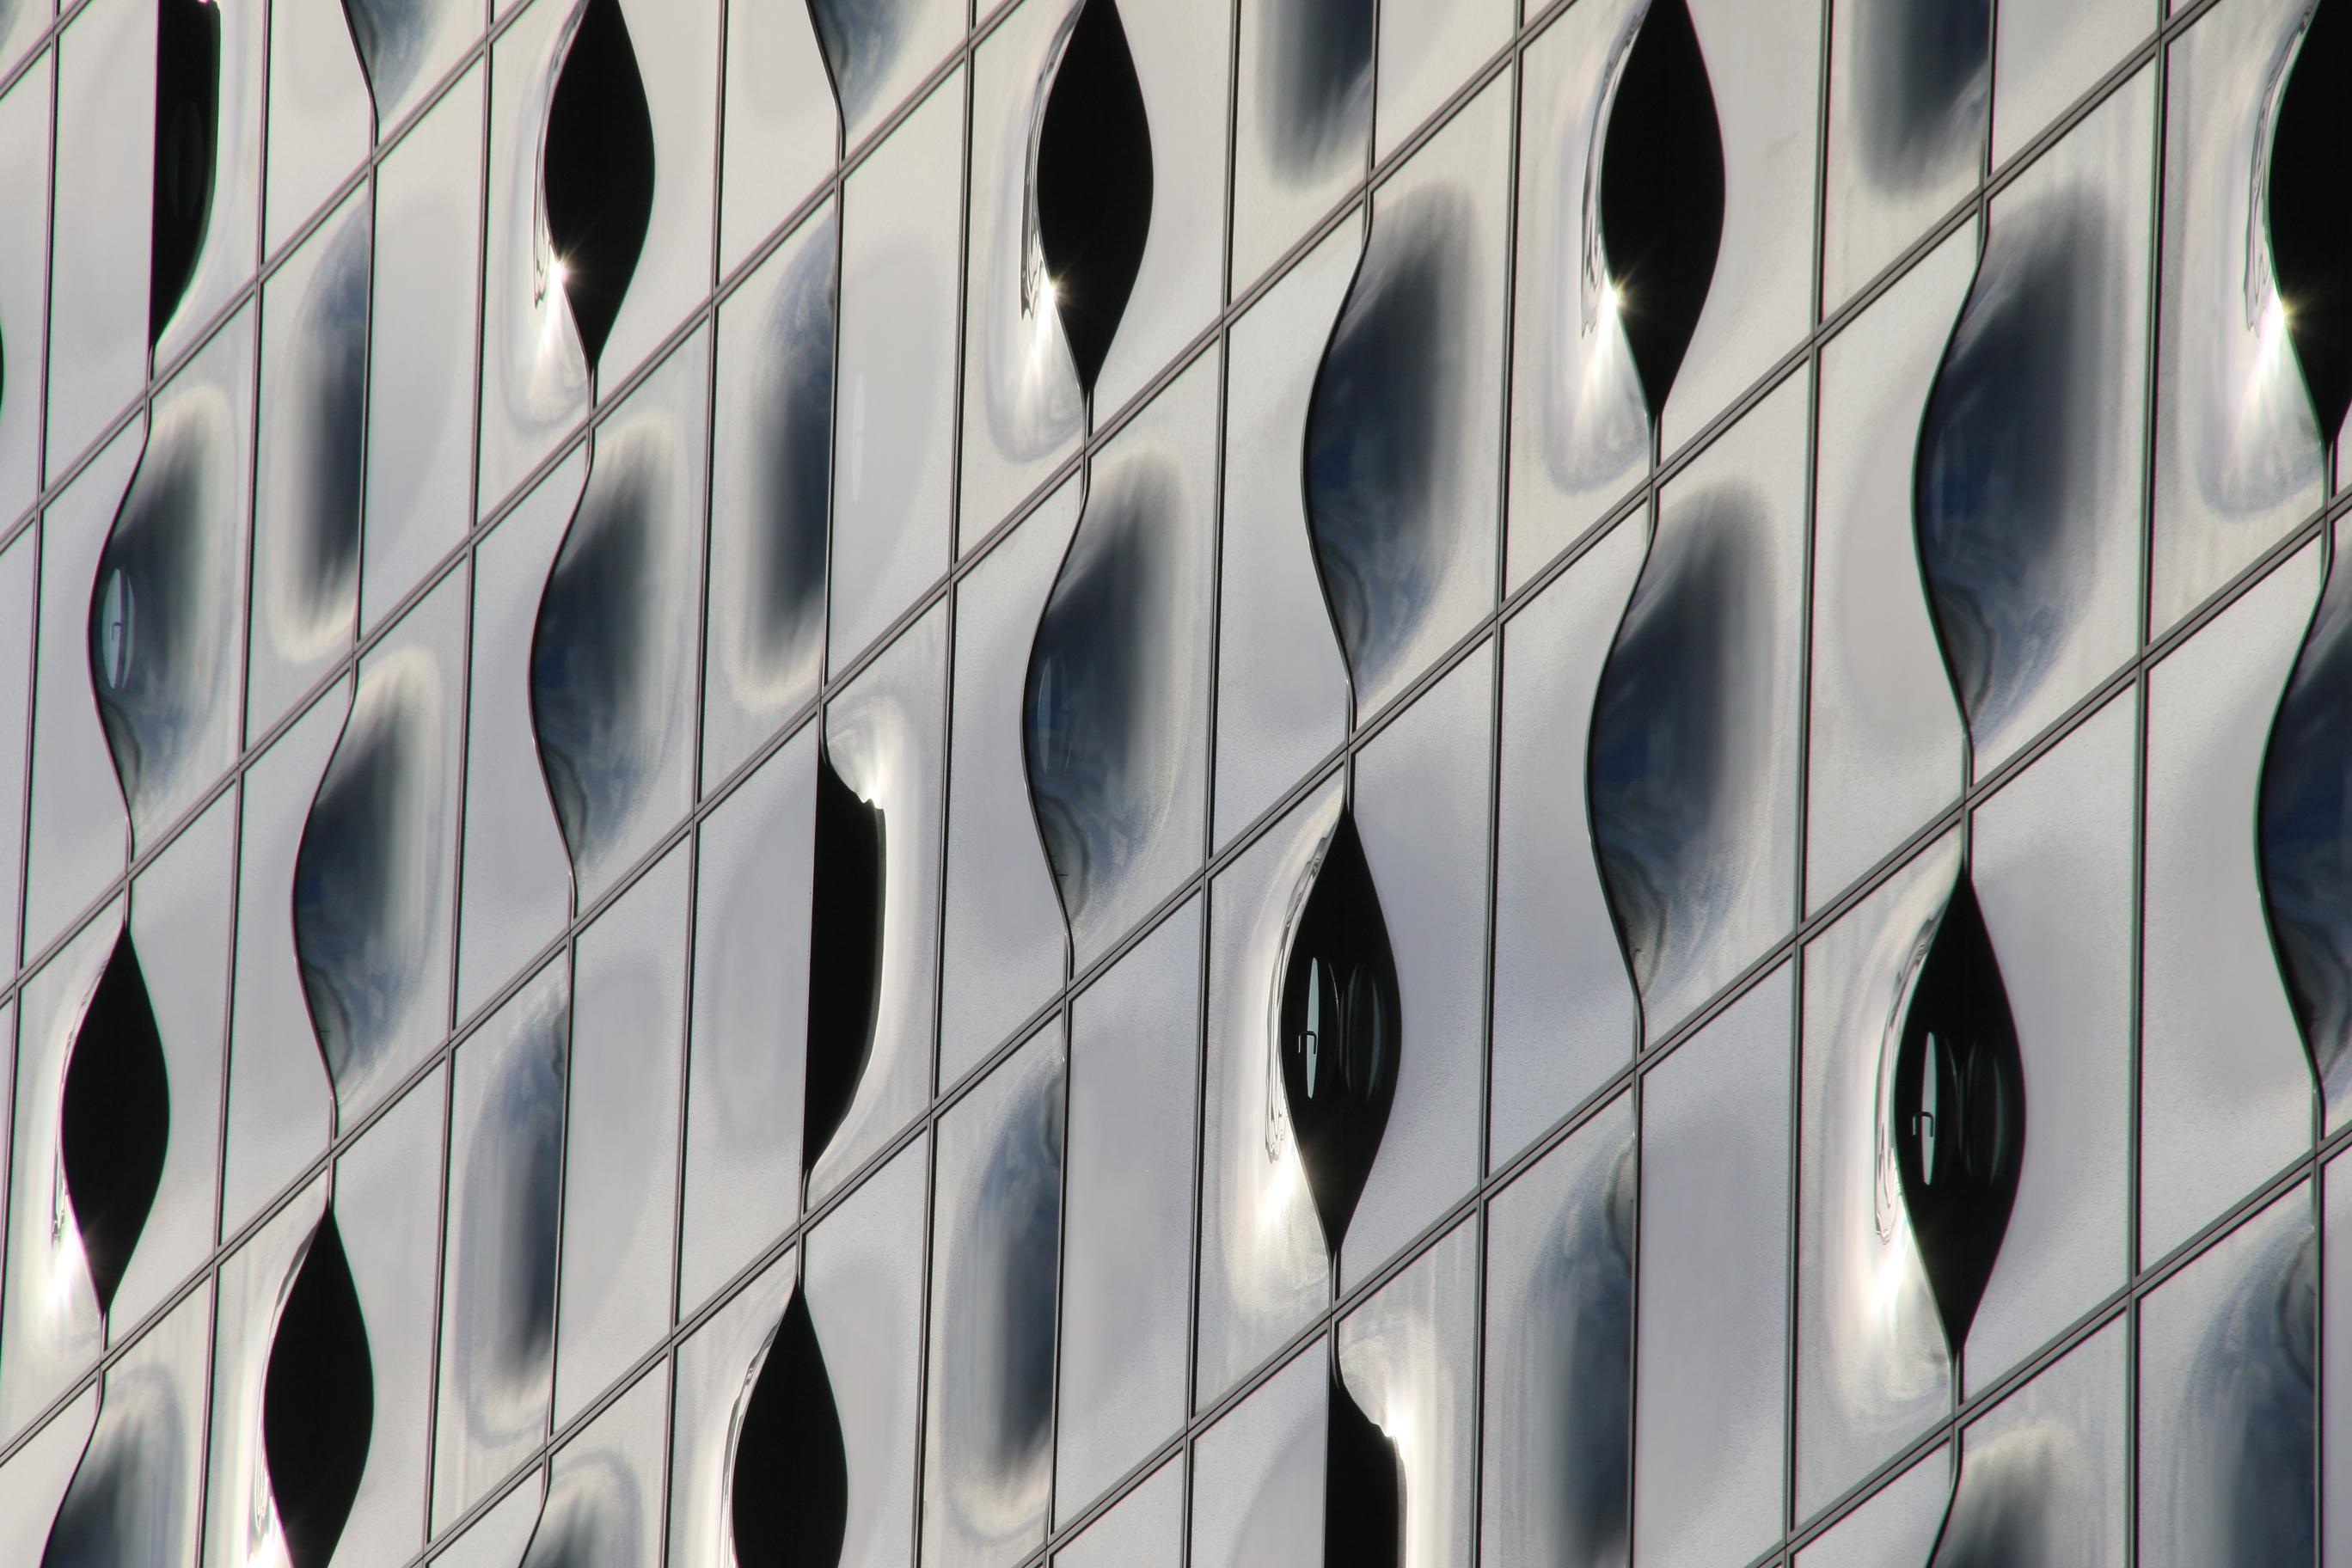
white, structure, wall, architecture, facade, line, interior design, lighting, design, skyscraper, shape, symmetry, reflection, window covering, window